City Campus (University of Copenhagen)

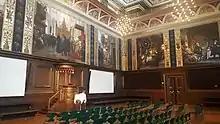
Festsalen in the main building located on Frue Plads.

The Center for Health and Society is located in the former Copenhagen Municipal Hospital. As of January 2016, the Centre houses the entire Faculty of Social Sciences, most of the Department of Public Health and the Copenhagen School of Global Health.